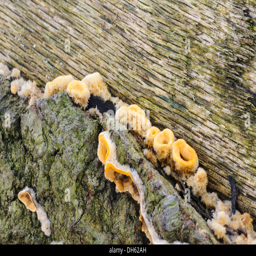
orange fungus growing on the bark of a tree